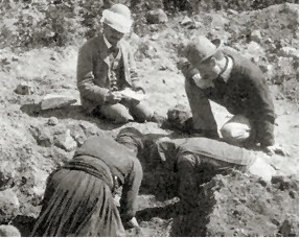
Un ouvrier grec, la femme d'Arthur Evans et Duncan Mackenzie
Duncan Mackenzie était un archéologue écossais, qui travailla sur l'une des plus grandes découvertes archéologiques du XXᵉ siècle, le Palais de Cnossos en Crète, le supposé centre de la civilisation Minoenne.